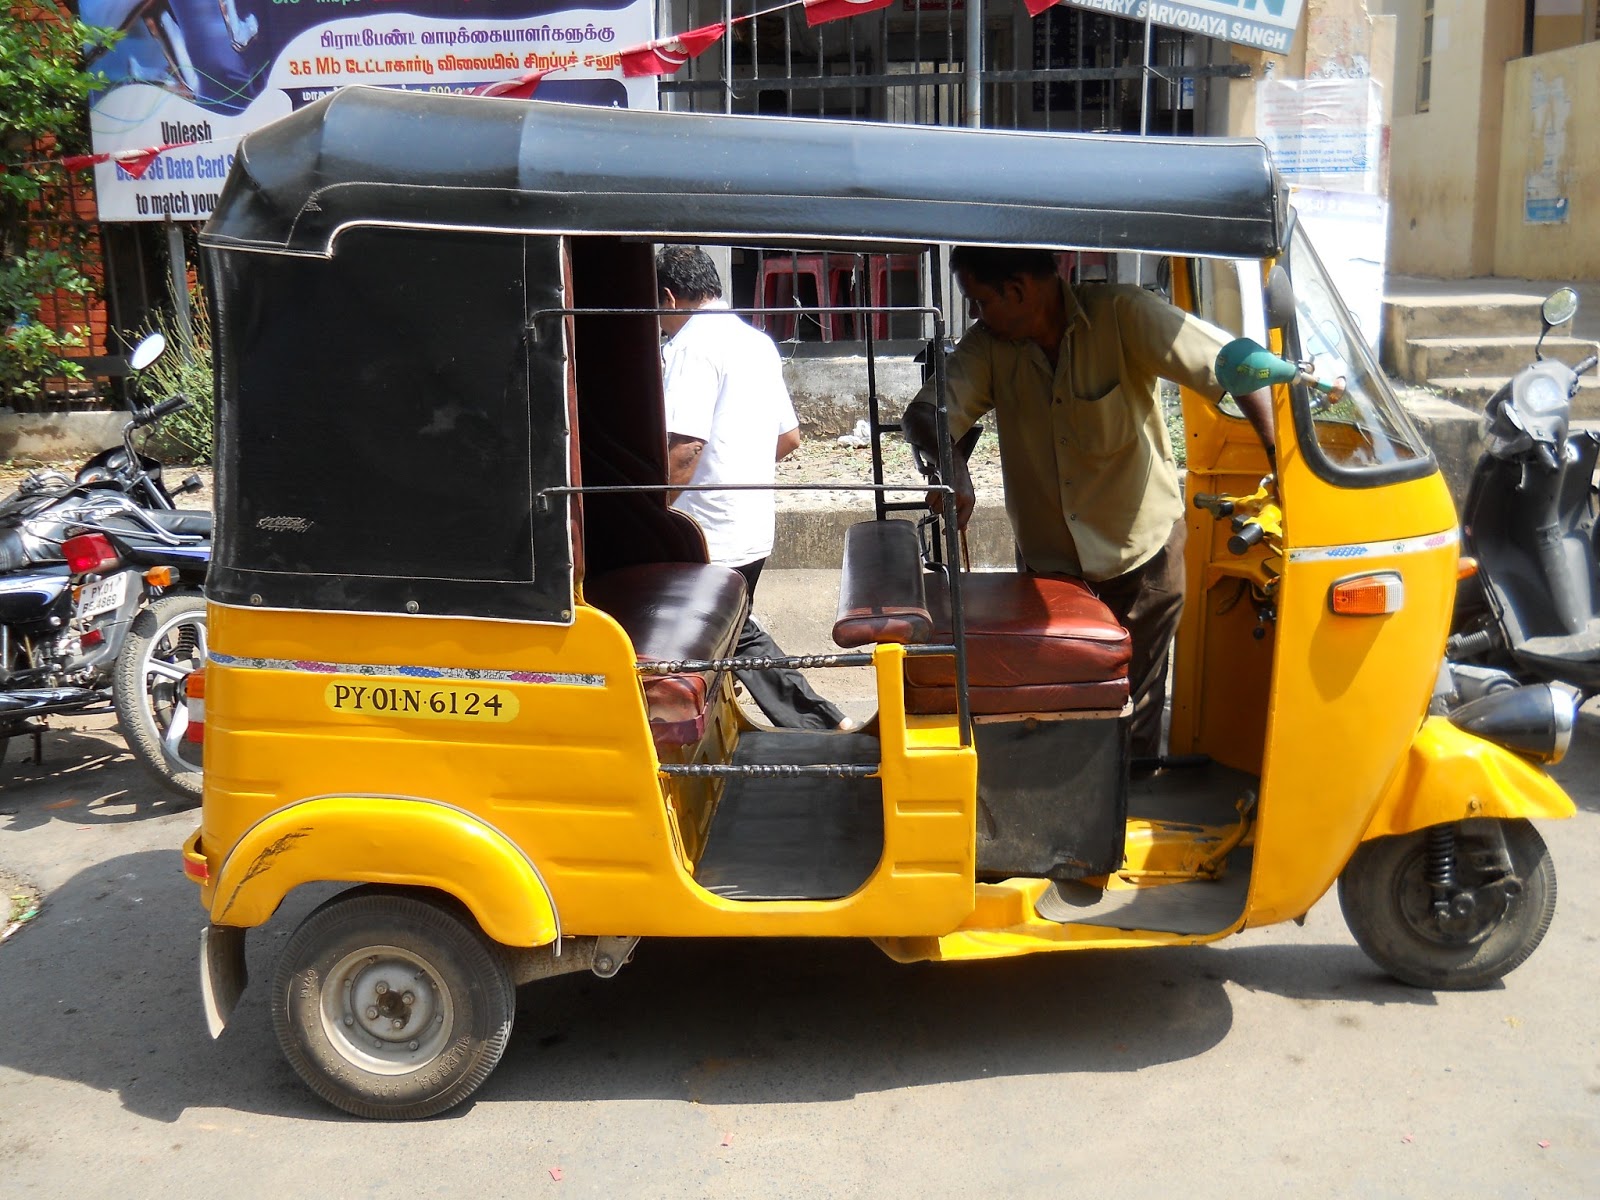
Vehicle type: Auto Rickshaws